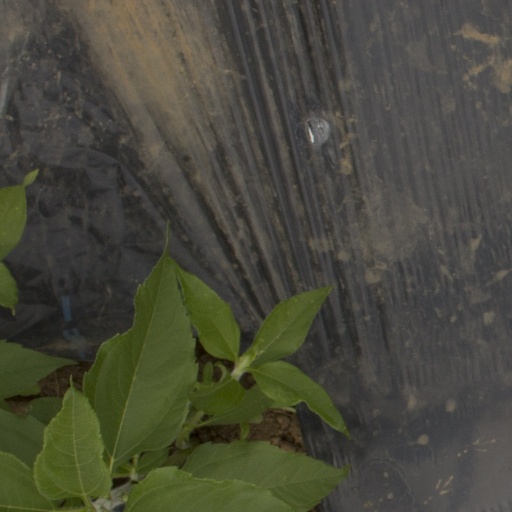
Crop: Jerusalem artichoke